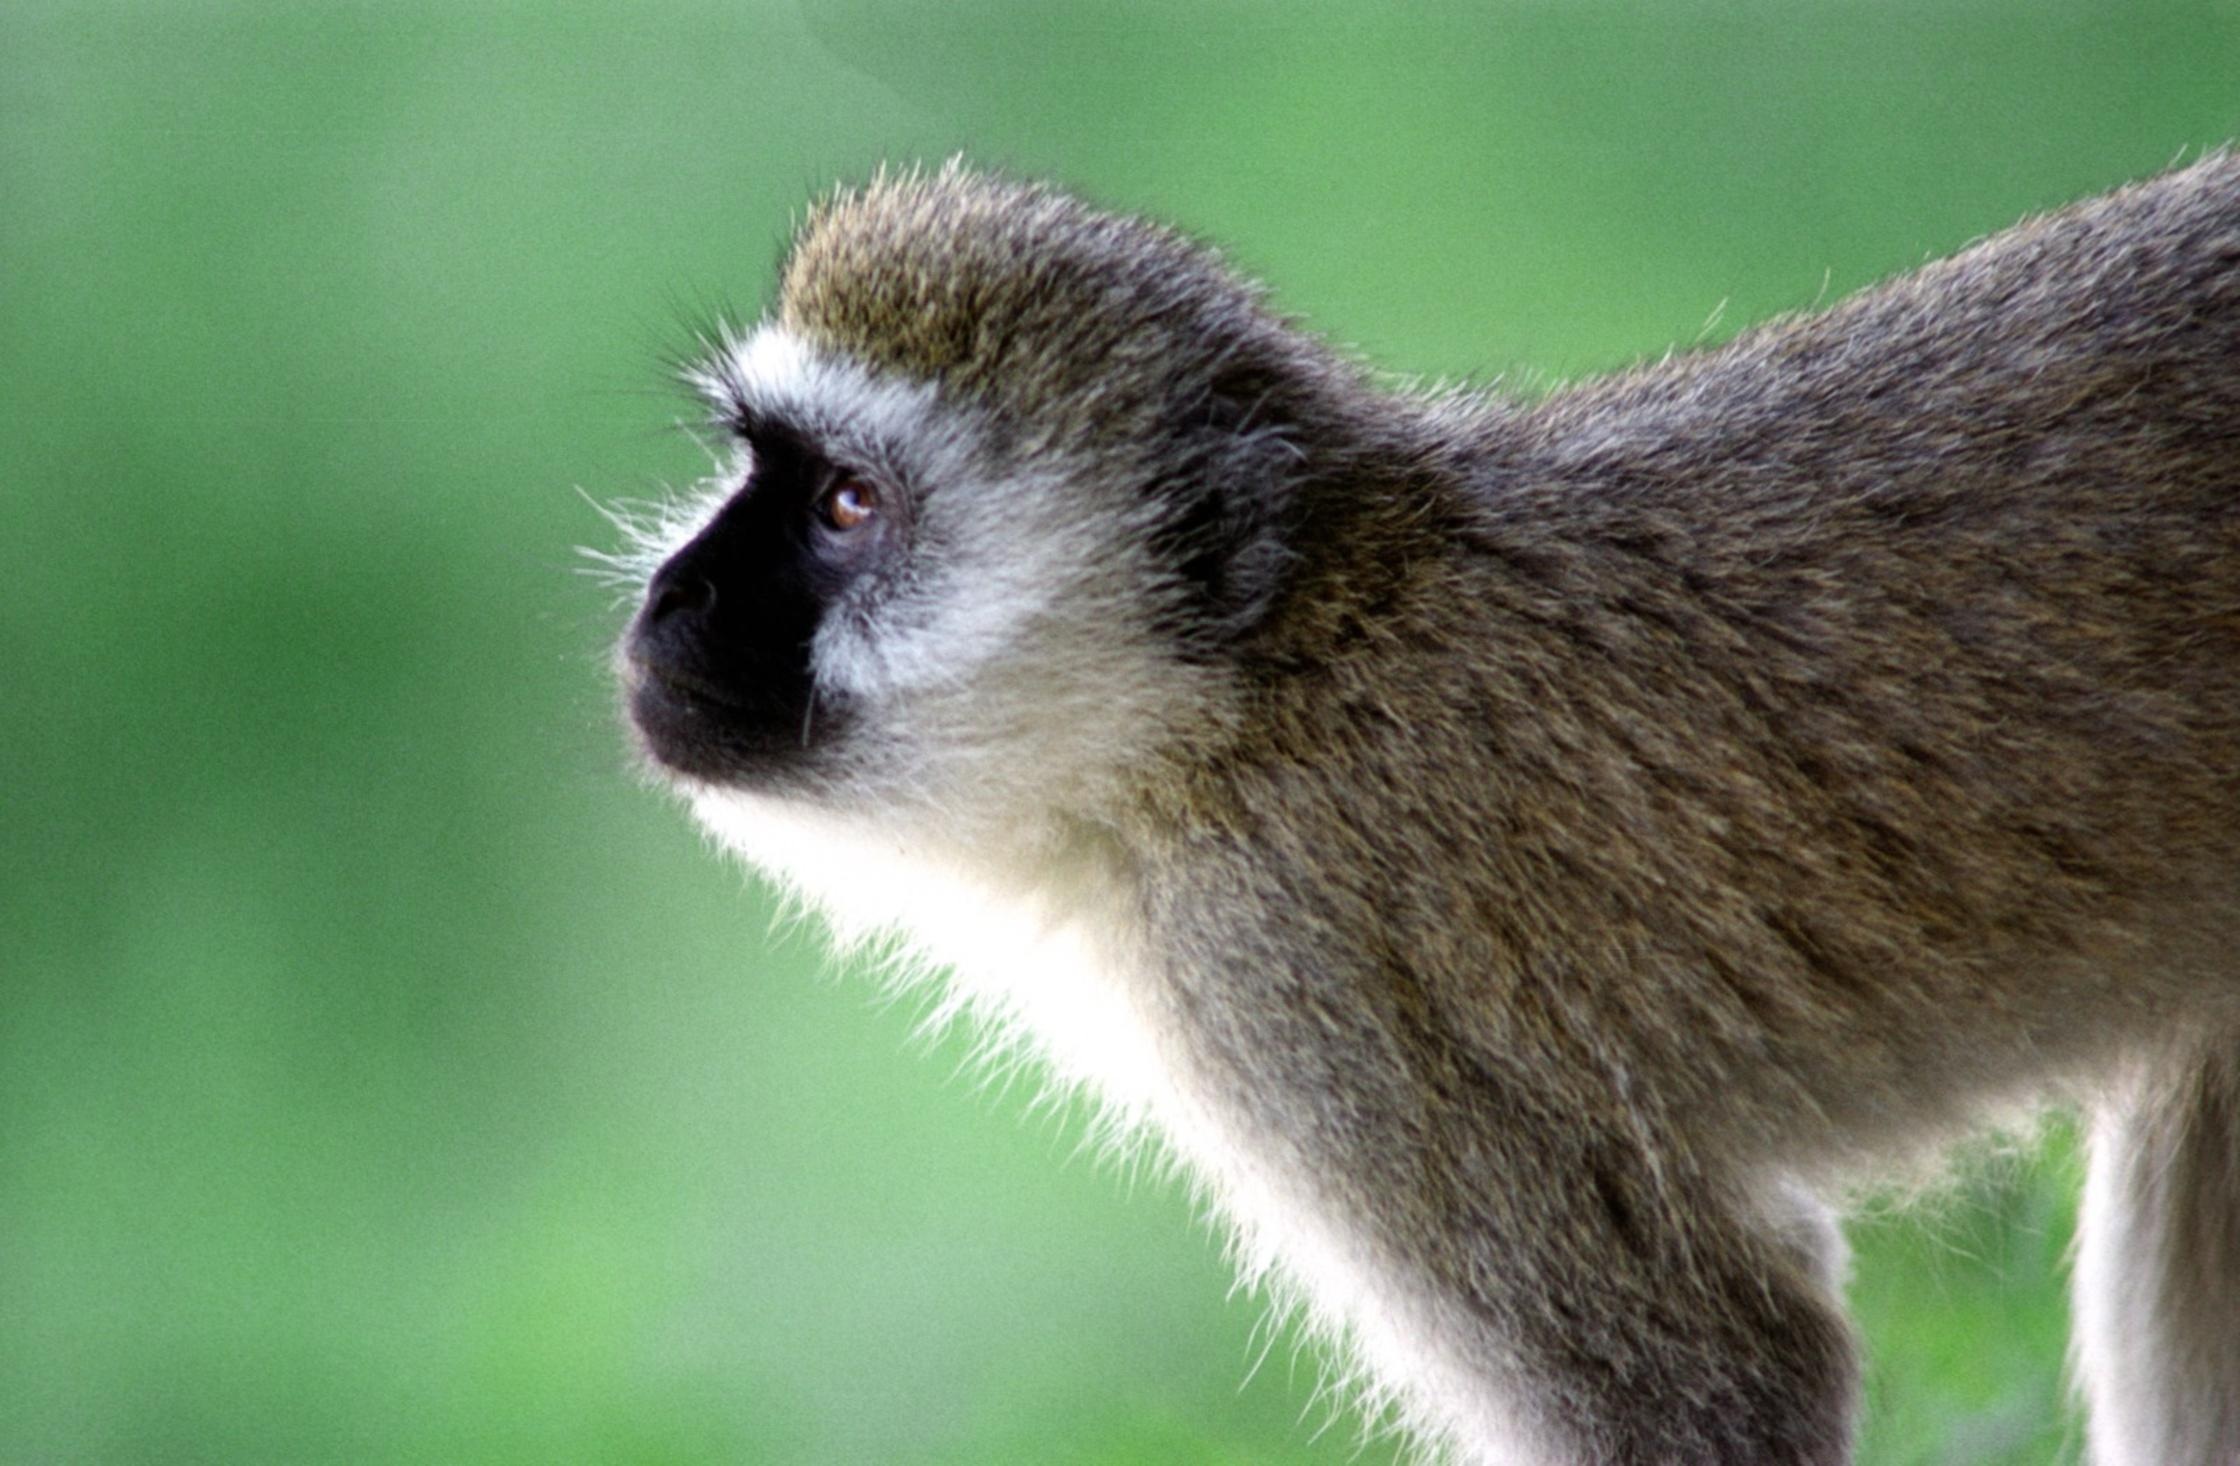
nature, forest, cute, wildlife, wild, jungle, tropical, mammal, monkey, fauna, primate, whiskers, rainforest, vertebrate, funny, exotic, lemur, safari, macaque, old world monkey, new world monkey